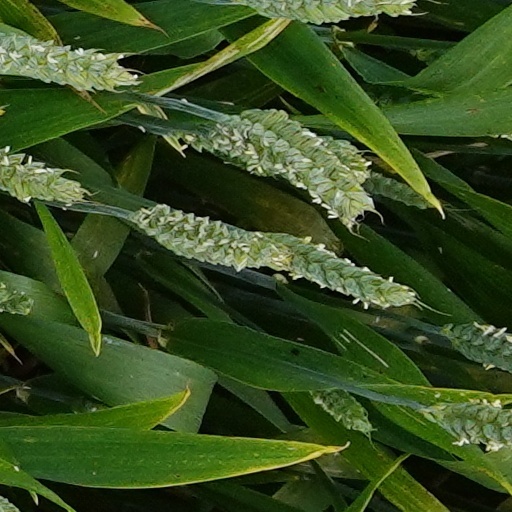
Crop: wheat